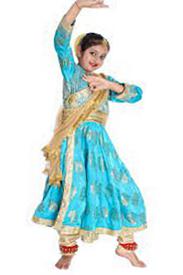
Dance form: kathak